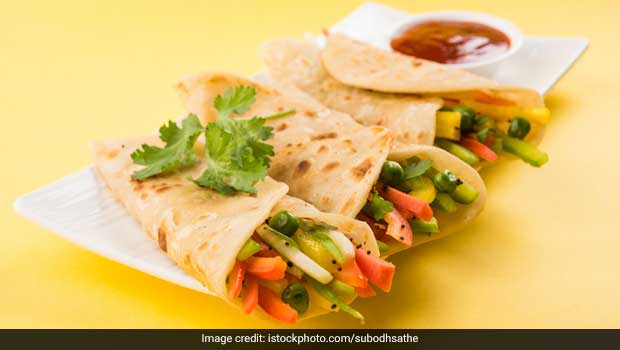
Dish: kaathi_rolls